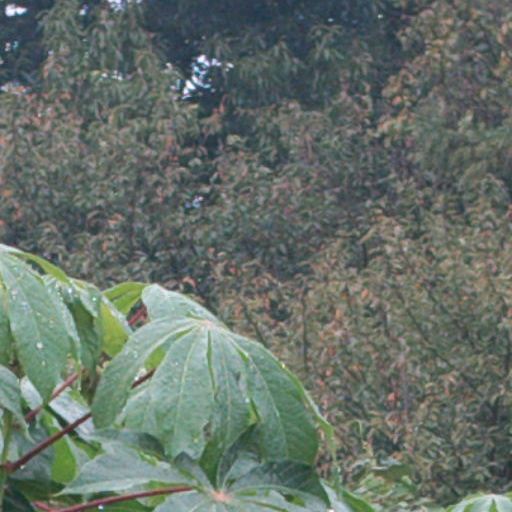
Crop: cassava